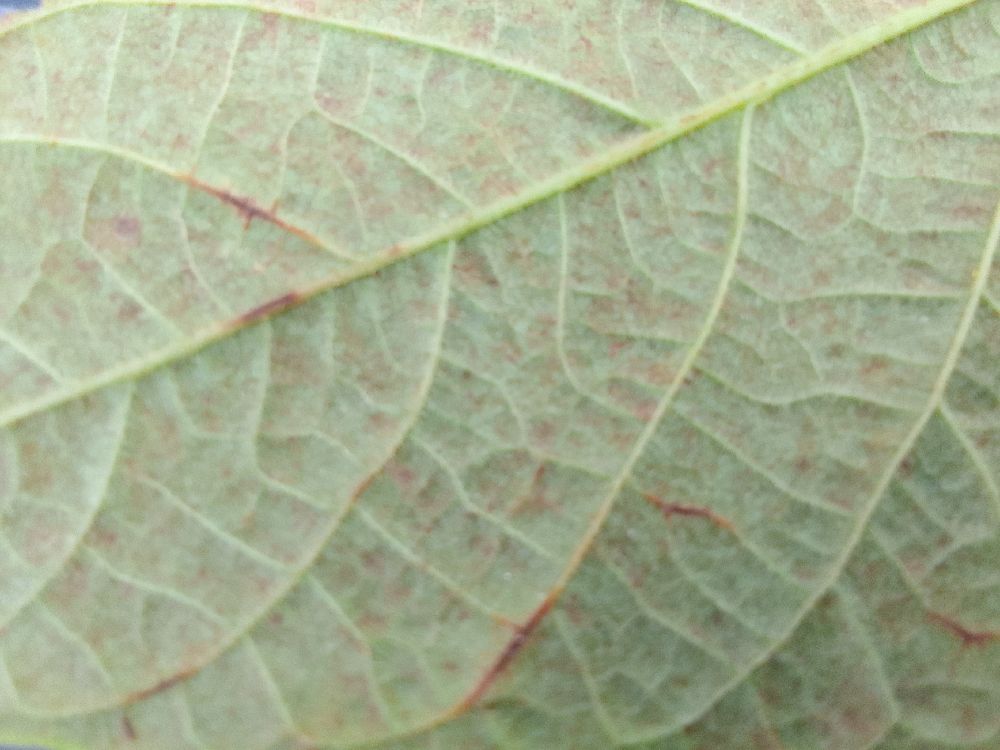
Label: anthracnose